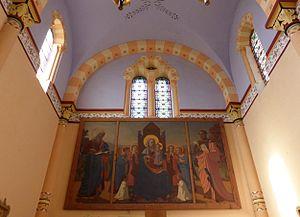
Intérieur de l'église St Pierre de Corenc - Peintures de Jules Flandrin
Corenc est une commune française située dans le département de l'Isère en région Auvergne-Rhône-Alpes à proximité de Grenoble.